Acadian Exodus

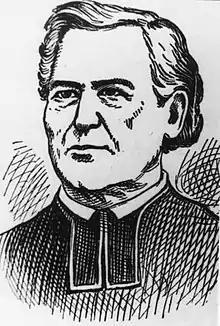
Father Jean-Louis Le Loutre

The Acadian Exodus (also known as the Acadian migration) happened during Father Le Loutre's War (1749–1755) and involved almost half of the total Acadian population of Nova Scotia deciding to relocate to French controlled territories. The three primary destinations were: the west side of the Mesagoueche River in the Chignecto region (near the modern New Brunswick-Nova Scotia border), Isle Saint-Jean (now Prince Edward Island) and Île-Royale (now Cape Breton Island). The leader of the Exodus was Father Jean-Louis Le Loutre, whom the British gave the code name "Moses".